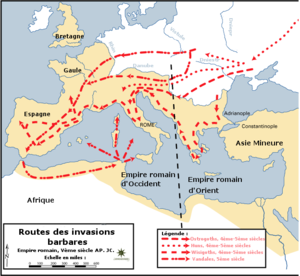
Carte présentant les trajets empruntés par les Wisigoths, Ostrogoths, Vandales et Huns lors des invasions barbares.